Music history of the United States in the 1980s

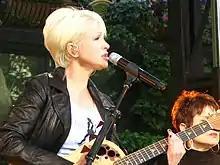
Cyndi Lauper was called the "Voice of the MTV Generation."

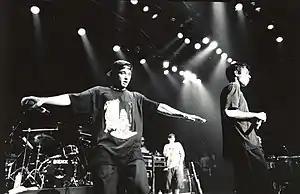
Beastie Boys, 1992

Alternative rock and punk groups from the 1970s like Ramones and Talking Heads, as well as solo performers like Patti Smith and Tom Waits, grew their audiences significantly the early years of the 1980s. By 1984, a majority of groups signed to independent record labels were mining from a variety of rock and particularly 1960s rock influences. This represented a sharp break from the futuristic, hyper rational post-punk years.